1920 Vanderbilt Commodores football team

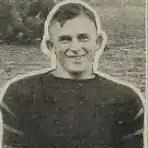
Grailey Berryhill

The first scoring drive for Vandy started when Latham went around left end for 35 yards. Captain and halfback Red Floyd went around right end for 25 more. Latham ran at center, but the played was called back 15 yards for holding, which put the ball at the 28-yard line. Floyd ran around left end until tackled by Wildcat halfback Fuller inside the 5-yard line. Vanderbilt then fumbled the football but recovered it at the 10-yard line. Latham ran through center for 5 yards. Latham tried again but failed to gain. Floyd gained three yards off left tackle. A Wildcat penalty brought the ball to the 1-yard line. Fullback Pink Wade got the touchdown.